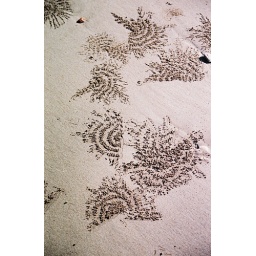
crab balls in the sand